Medellín

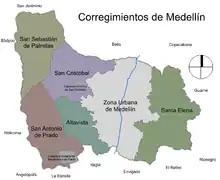
"Corregimientos" (townships, rural areas) of Medellín

The government of the city of Medellín is divided into executive and legislative branches. The mayor of the city (Alcalde) is publicly elected for a term of four years (just like the president and the governor of any other department in Colombia).